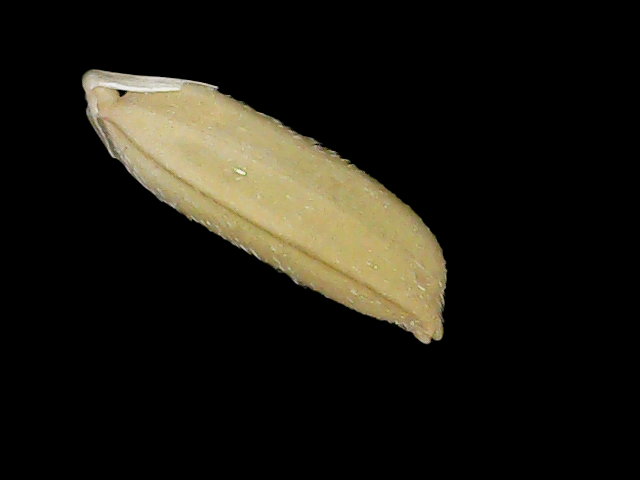
Rice variety: Br23